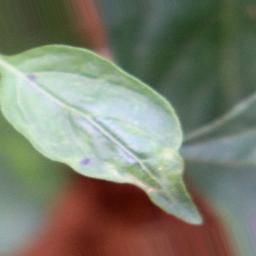
Label: healthy